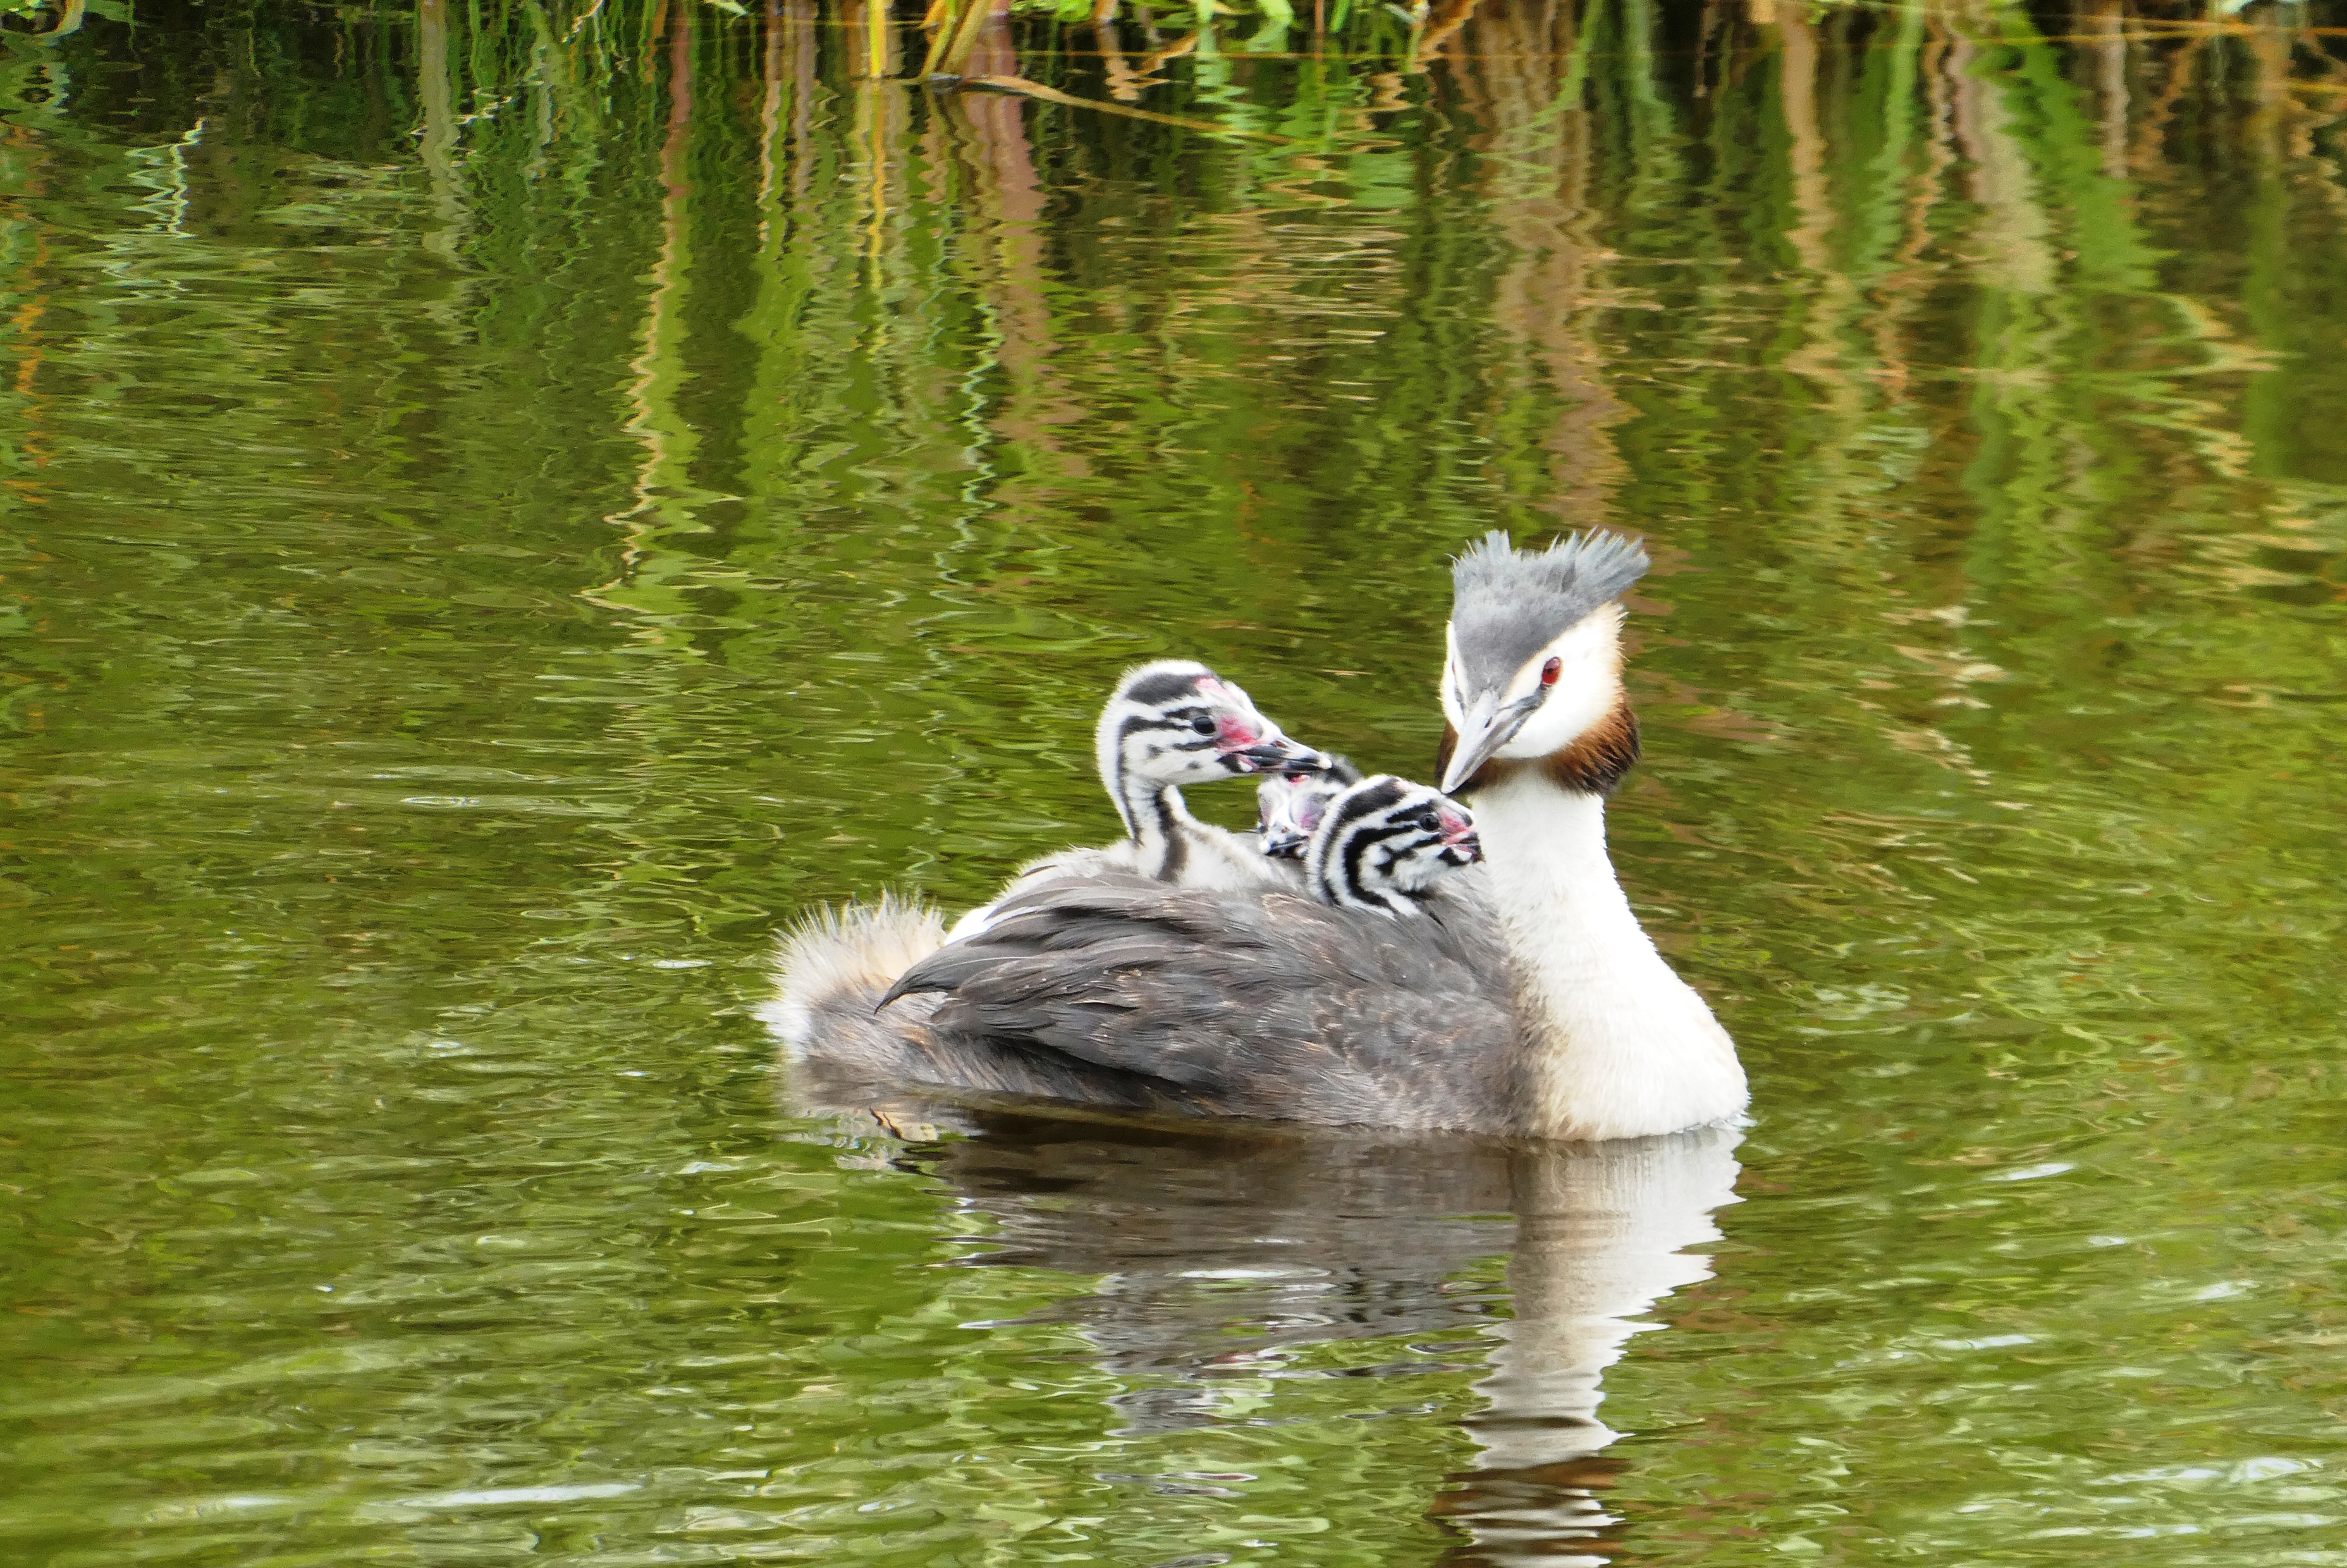
grebe, young grebe, feathers, swimming, mothercare, water bird, duck, fauna, bird, water, pond, ducks geese and swans, waterfowl, wildlife, goose, bank, grass, beak, tree, swan, livestock